Highland Creek, Toronto

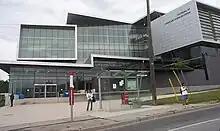
A TTC bus stop in front on Ellesmere Road and Morningside Avenue.

As it is located along Old Kingston Road, which was a former provincial highway that connected Toronto and Kingston, Ontario, it is home to some of the oldest buildings in Scarborough. Ontario Highway 2A runs just south of the neighbourhood's core. Other major roadways in the neighbourhood include Meadowvale Road, and Morningside Avenue, which also acts as the neighbourhood's western boundary. Highway 401 is a major east–west controlled access highway that bisects Greater Toronto.